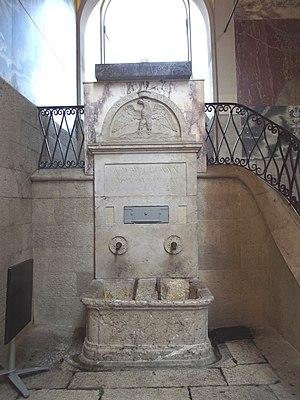
Fontaine de la porte fausse à Nice (anciennement dénommée Fontaine des tripiers)
Pierre-Joseph Arson, né le 17 septembre 1778 à L'Isle-sur-la-Sorgue et mort le 10 août 1851 à Nice, 1ᵉʳ consul de la ville de Nice, Commandeur de l’Ordre des Saints-Maurice-et-Lazare, Comte de Saint-Joseph est un négociant et banquier originaire du Comtat Venaissin.